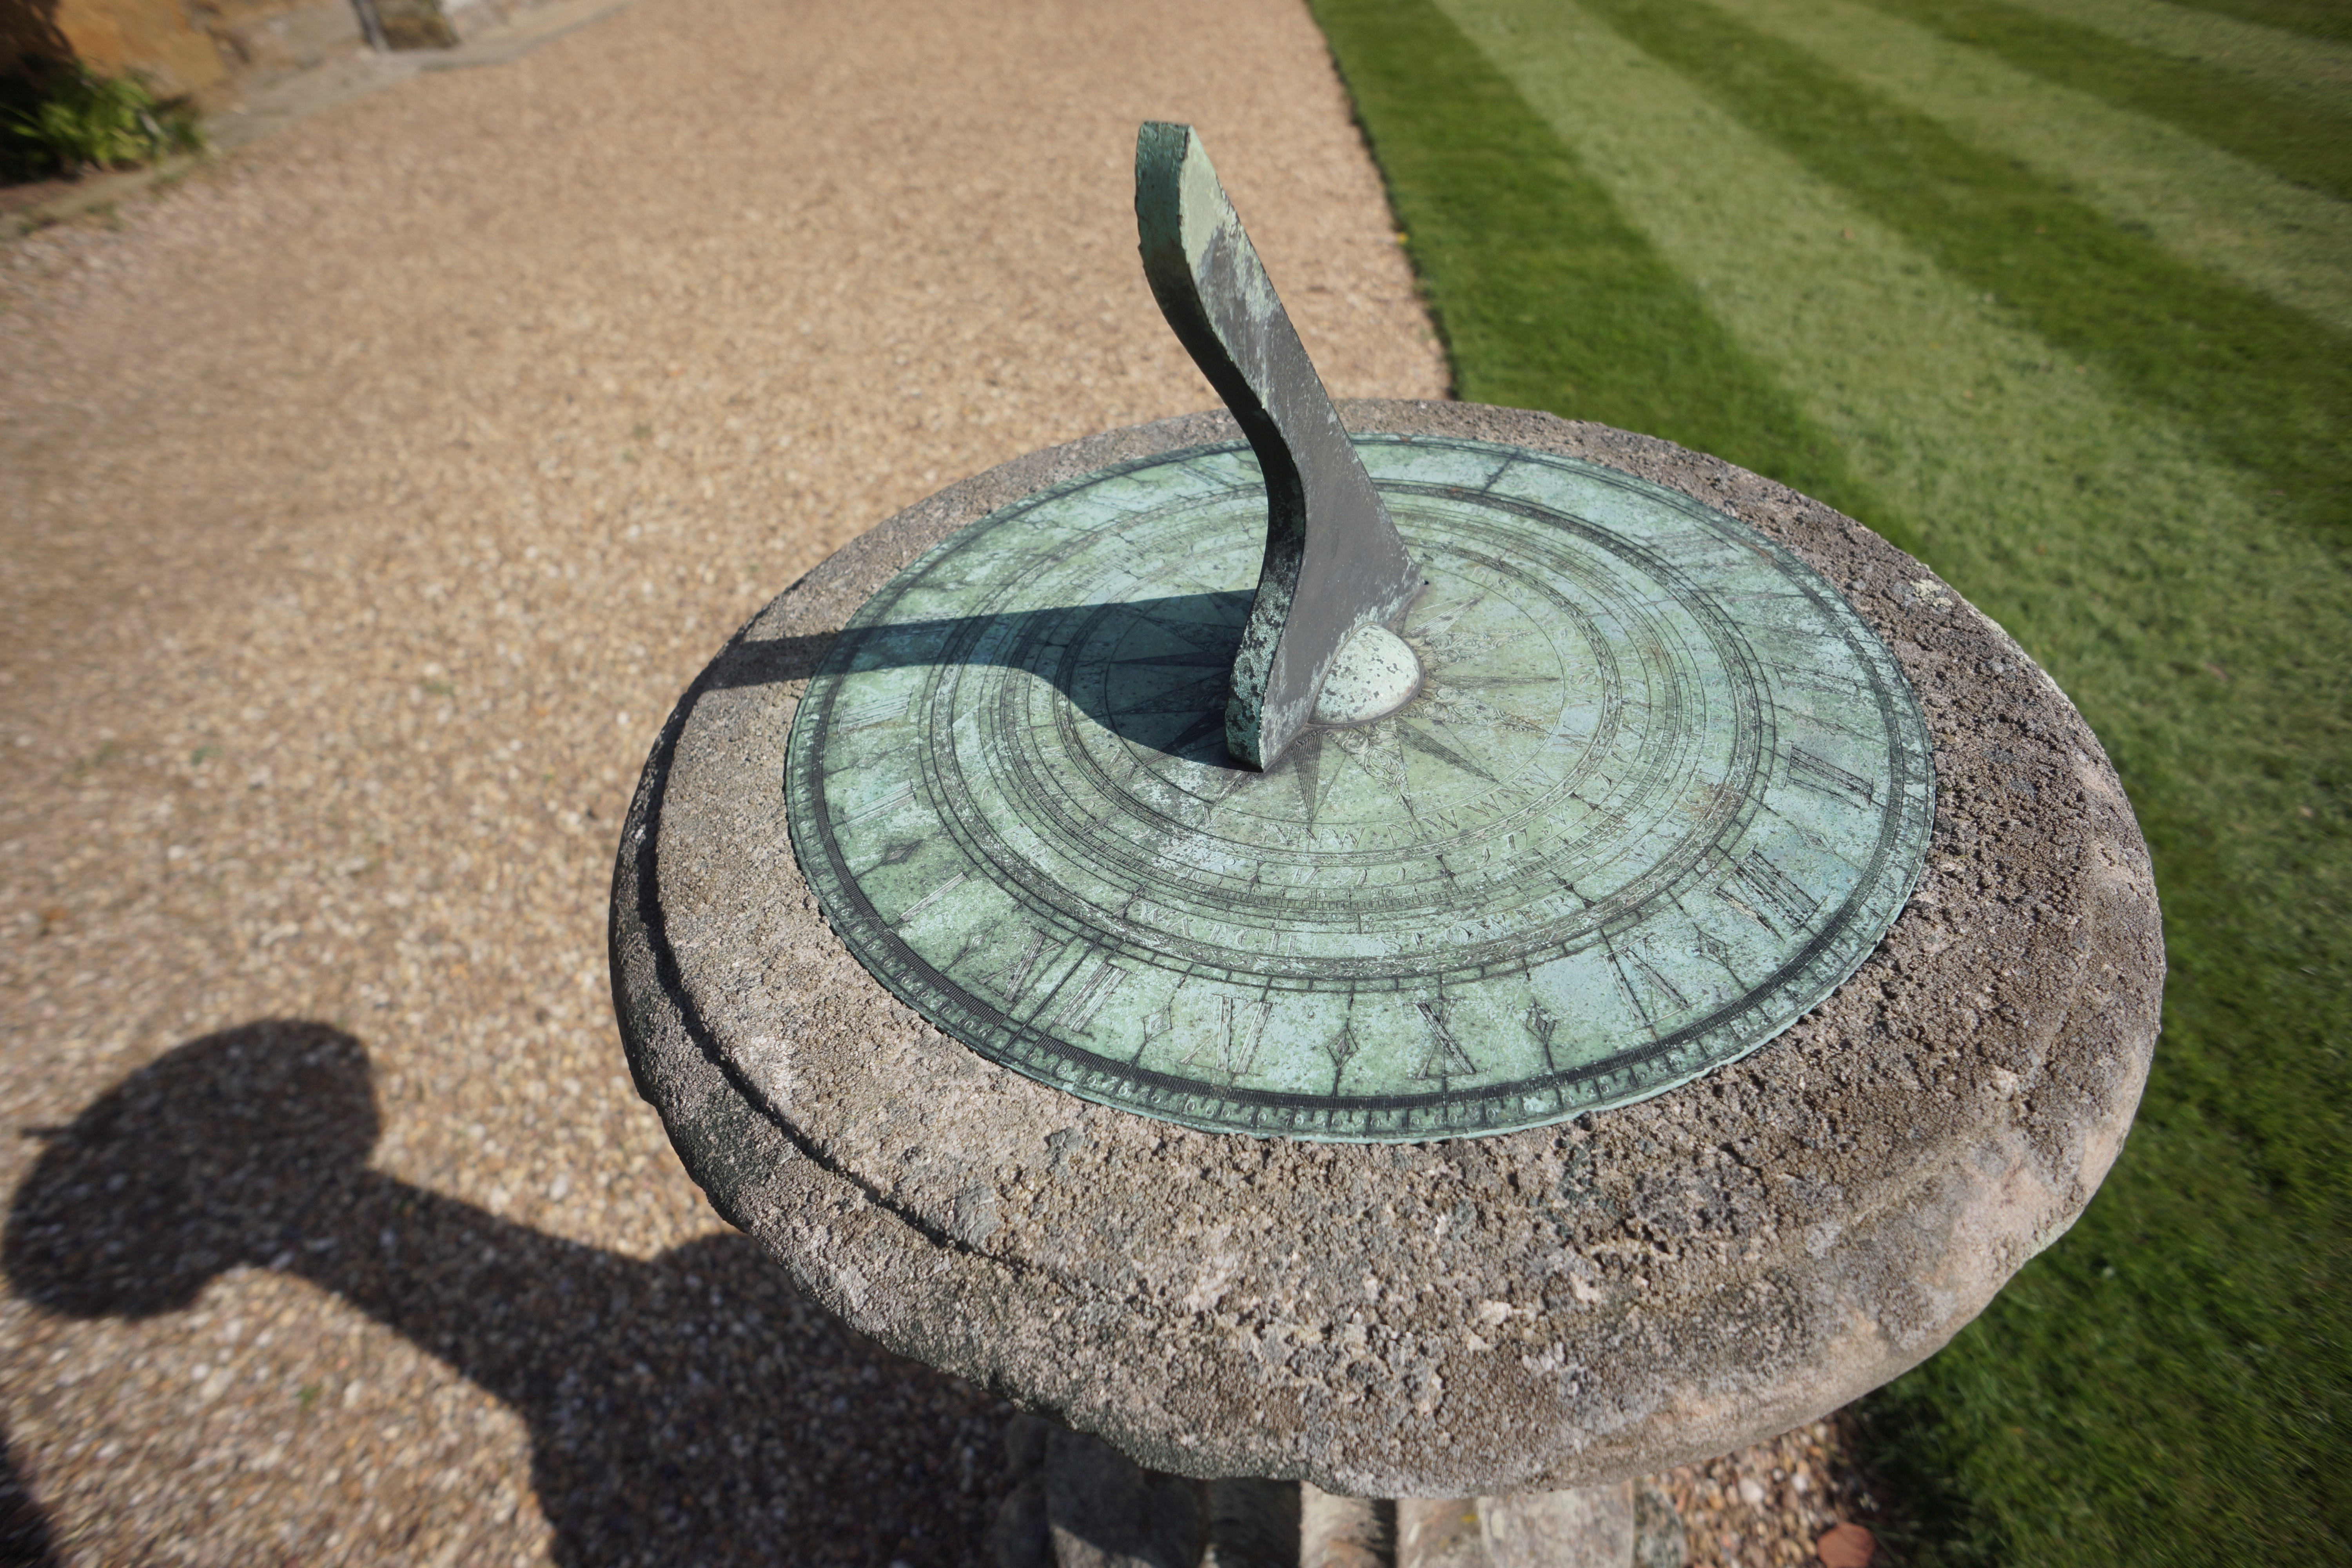
lawn, antique, clock, time, old, tool, metal, soil, fountain, day, water feature, sundial, man made object, sun clock, sun dial, measuring instrument